Kamen Rider: Climax

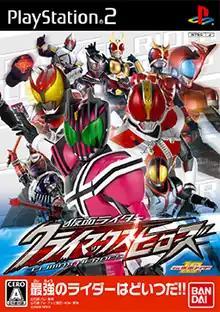
"Climax Heroes" cover for the PS2

is a Bandai Namco and Eighting video game series featuring the protagonists in the Kamen Rider Series.